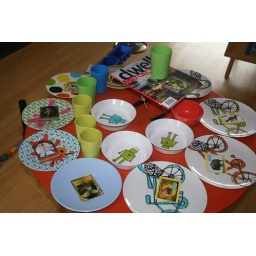
Round tower building with a boiling stack in the middle